Jacques Raymond Brascassat

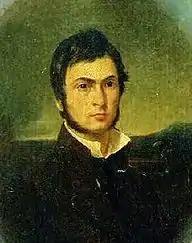
Jacques Raymond Brascassat

Jacques Raymond Brascassat (August 30, 1804 – February 28, 1867) was a famous French painter noted for his landscapes, and in particular his animal paintings.